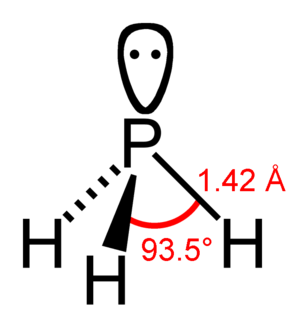
Fosfin
Molekylformet for fosfin
Fosfin eller phosphin med det systematiske navn fosfan eller phosphan er en meget giftig, ætsende og brandfarlig luftformig fosfor-forbindelse med den kemiske formel PH₃. Ren fosfin er lugtløs, men forekommer ofte sammen med difosfin.